Skagen

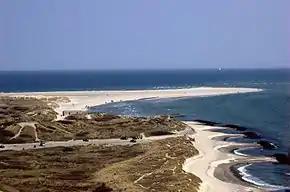
The northernmost point of Denmark is called "Grenen" (The Branch)

Given the abundance of fresh fish coming it at the port of Skagen, seafood forms a staple of cuisine in Skagen. Of particular note is the Skagen Fiske Restaurant that was established in 1907 at the side of the harbour. Ruth's Gourmet in Ruth's Hotel on Hans Ruth Vej is also of note and has been cited to be one of the top five restaurants in Denmark outside of Copenhagen, serving French cuisine under head chef Michel Michaud. Ruths Hotel was originally built by Emma and Hans Christian Ruth in 1904 as a bath and guest house.